Gillard government

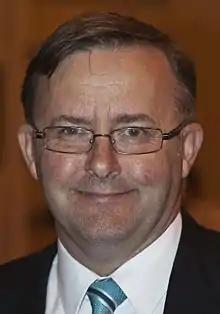
Leader of the House Anthony Albanese was the most senior Labor figure to support Kevin Rudd's bid for a return to the Labor leadership. In a tearful address he called on colleagues to stop publicly attacking each other.

Rudd announced his resignation as foreign minister on 22 February, citing a lack of support from Julia Gillard and character attacks launched by Simon Crean and "a number of other faceless men" as the catalyst for his resignation. Prime Minister Gillard called a leadership ballot for 27 February. In doing so, she attempted to see off a "two-stage" strategy by declaring she would return to the backbenches and renounce any future leadership bid, and asking Rudd to do the same. She also expanded upon the reasons for her original challenge of Rudd's leadership, saying that his government had entered a period of "paralysis" and that Rudd was operating along "difficult and chaotic work patterns".